Rolls-Royce Pegasus

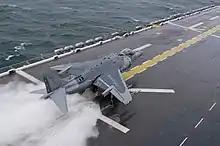
USMC Harrier short-takeoff run on wet deck.

The Pegasus vectored-thrust turbofan is a two-shaft design with three low pressure (LP) and eight high pressure (HP) compressor stages driven by two LP and two HP turbine stages respectively. It is the first turbofan to have the fan ahead of the LP shaft front bearing. This eliminated the requirement for bearing-support struts in front of the fan and the icing hazard that goes with them. Unusually the LP and HP spools rotate in opposite directions which significantly reduces the gyroscopic effects which would otherwise cause aircraft control problems at low aircraft speeds. LP and HP blades are made from titanium. The fan is a transonic design and airflow is 432 lb/s. The engine employs a simple thrust vectoring system that uses four swiveling nozzles, giving the Harrier thrust both for lift and forward propulsion, allowing for STOVL flight.